2018 Bury Metropolitan Borough Council election

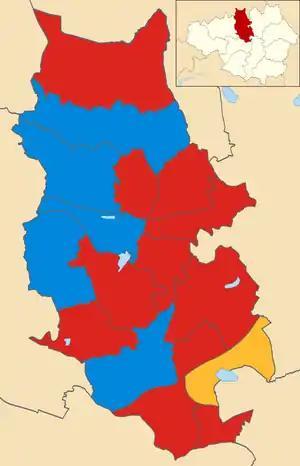
2018 local election results in Bury

The 2018 Bury Metropolitan Borough Council election took place on 3 May 2018 to elect members of Bury Metropolitan Borough Council in England. This was on the same day as other local elections.